New York State College of Forestry at Cornell University

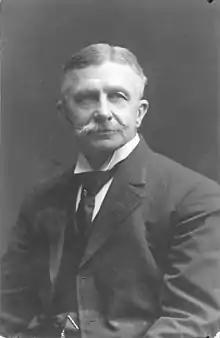
Bernhard Fernow, first Dean of the College

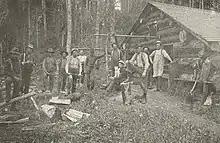
Students and Loggers in Permanent Camp on the Cornell Forest Reserve

The idea of a Cornell Forestry school began with Colonel William F. Fox, Superintendent of New York's state-owned forests during the mid-1890s. At that time, forestry research and education was conducted only in Great Britain and Europe.